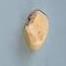
Maize quality: Bad